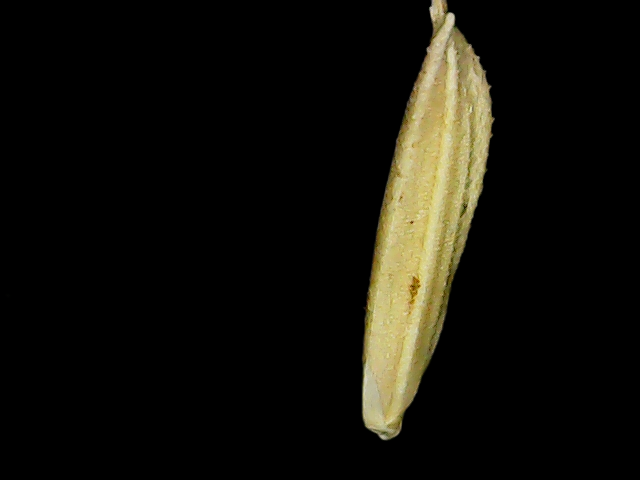
Rice variety: Binadhan25